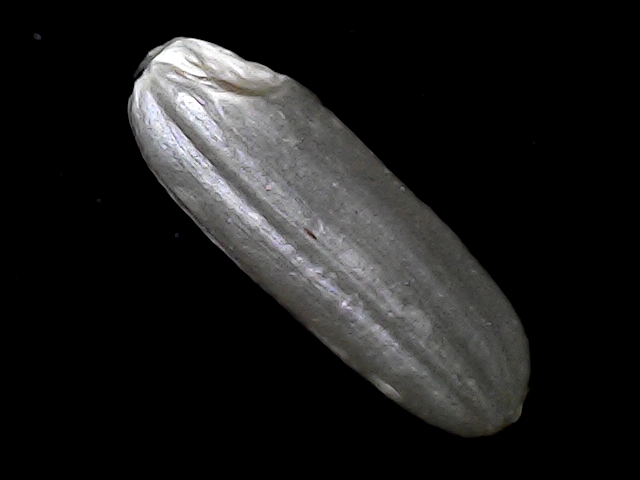
Rice variety: BD49